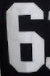
Number: 6